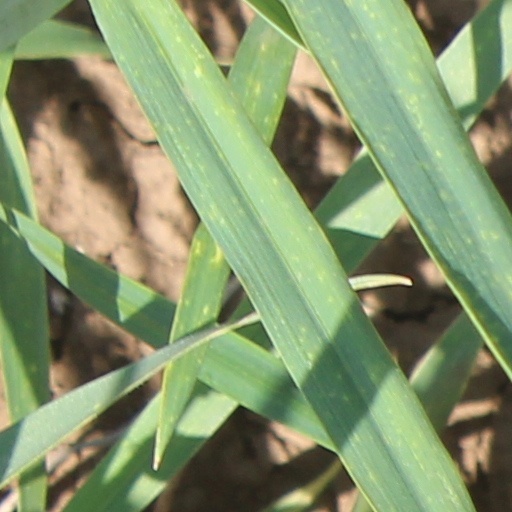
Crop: wheat